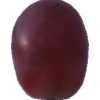
Label: pink_grape